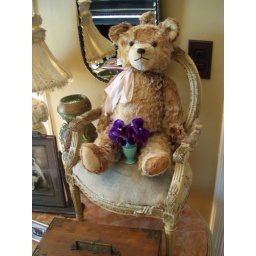
bear in a chair